Manfred Mann

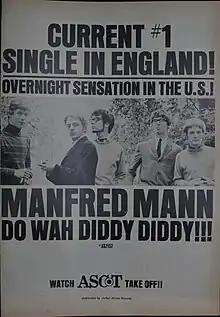
"Billboard" advertisement, August 29, 1964

With the success of "Do Wah Diddy Diddy" the sound of the group's singles moved away from the jazzy, blues-based music of their early years to a pop hybrid that continued to make hit singles from cover material. They hit No. 3 in the UK with another girl-group cover, "Sha La La" (originally by the Shirelles), which also reached No. 12 in the US and Canada, and followed it with the sentimental "Come Tomorrow" (originally by Marie Knight) but both were of a noticeably lighter texture than their earliest output. Meanwhile, B-sides and four-song EPs showcased original material and instrumental solos. The group also returned to jazz and R&B themes on their albums: their first, 1964's "The Five Faces of Manfred Mann", included standards such as "Smokestack Lightning" while the second and last with this line-up, "Mann Made", offered several self-composed instrumentals and a version of "Stormy Monday Blues" alongside novelties and pop ballads. With a cover of Maxine Brown's "Oh No Not My Baby" began a phase of new depth and sophistication in the arrangements of their singles. The group began its string of successes with Bob Dylan songs with a track on the best-selling EP "The One in the Middle", "With God on Our Side", next reaching No. 2 in the UK with "If You Gotta Go, Go Now". The EP's title track reached the British top ten singles, the last self-written song (by Jones) and the band's last R'n'B workout to do so. The run climaxed with a second UK No. 1 single, "Pretty Flamingo", produced by John Burgess.